31st Operations Group

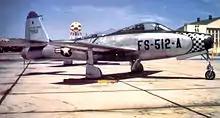
F-84C 47-1512 at Turner AFB, 1949

The 31st Fighter Group was reactivated at AAF Station Giebelstadt, Germany on 20 August 1946 where it was assigned to the United States Air Forces in Europe XII Tactical Air Command for duty with the occupation force, assuming the mission, aircraft and personnel of the 55th Fighter Group, which was simultaneously inactivated. The group flew the former 55th's North American P-51D Mustangs from the airfield, as well as early-model Lockheed P-80B Shooting Star jet aircraft which had been deployed to the 55th. The unit moved to AAF Station Kitzingen on 30 September where it continued to operate both P-51Ds and P-80Bs.